Juan Bautista Molina

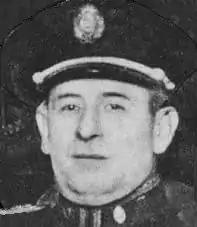
Juan Bautista Molina

Brigadier General Juan Bautista Molina (29 August 1882 – 17 September 1963) was an Argentine military commander and a pro-Nazi Argentine ultranationalist who led the Nationalist Liberation Alliance (ALN).